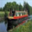
Label: ship